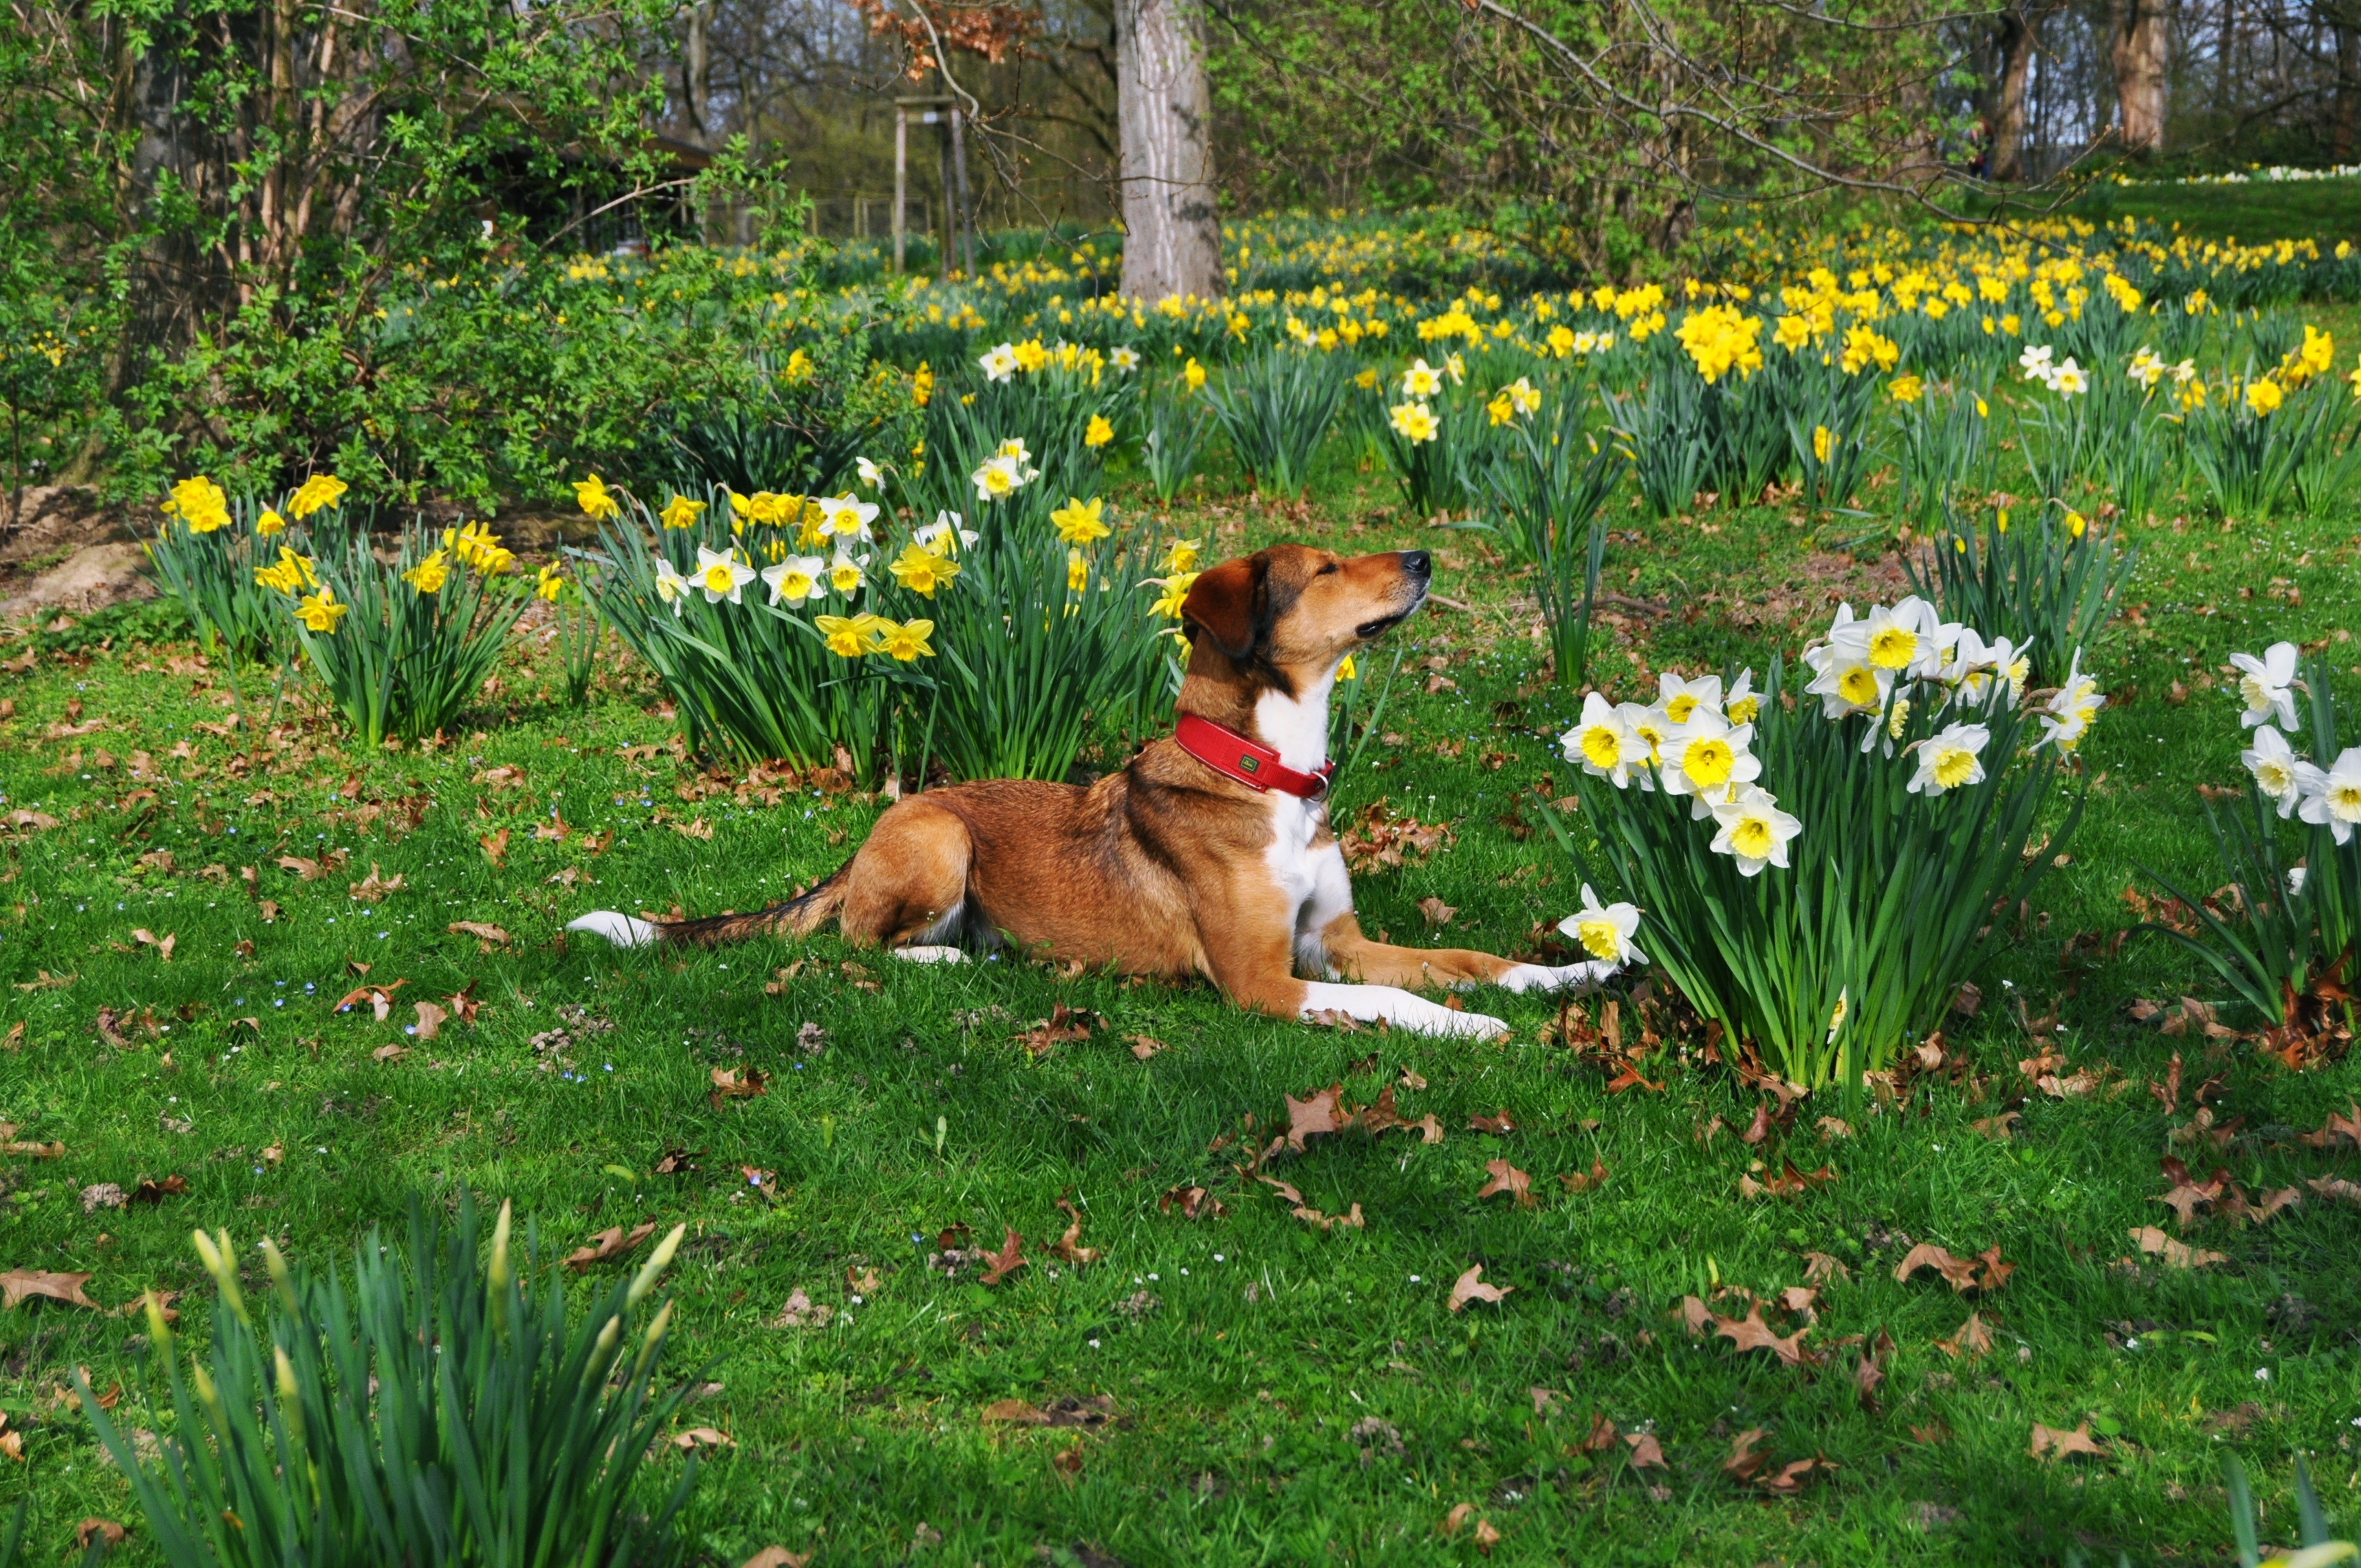
grass, lawn, meadow, flower, dog, backyard, garden, hybrid, yard, concerns, dog like mammal